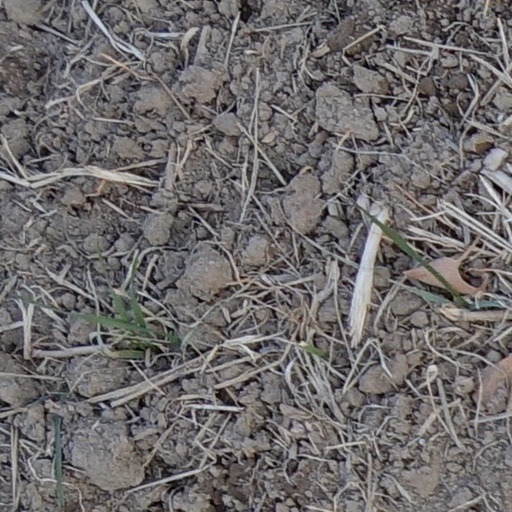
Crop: wheat